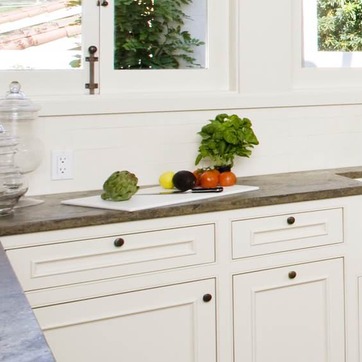
Material: food